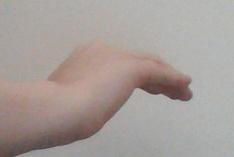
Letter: haa